Graphic design

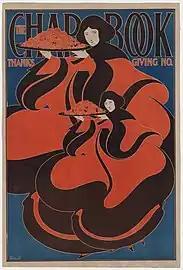
Cover of the Thanksgiving 1895 issue of "The Chap-Book", designed by Will H. Bradley

Will H. Bradley became one of the notable graphic designers in the late nineteenth-century due to creating art pieces in various Art Nouveau styles. Bradley created a number of designs as promotions for a literary magazine titled "The Chap-Book".